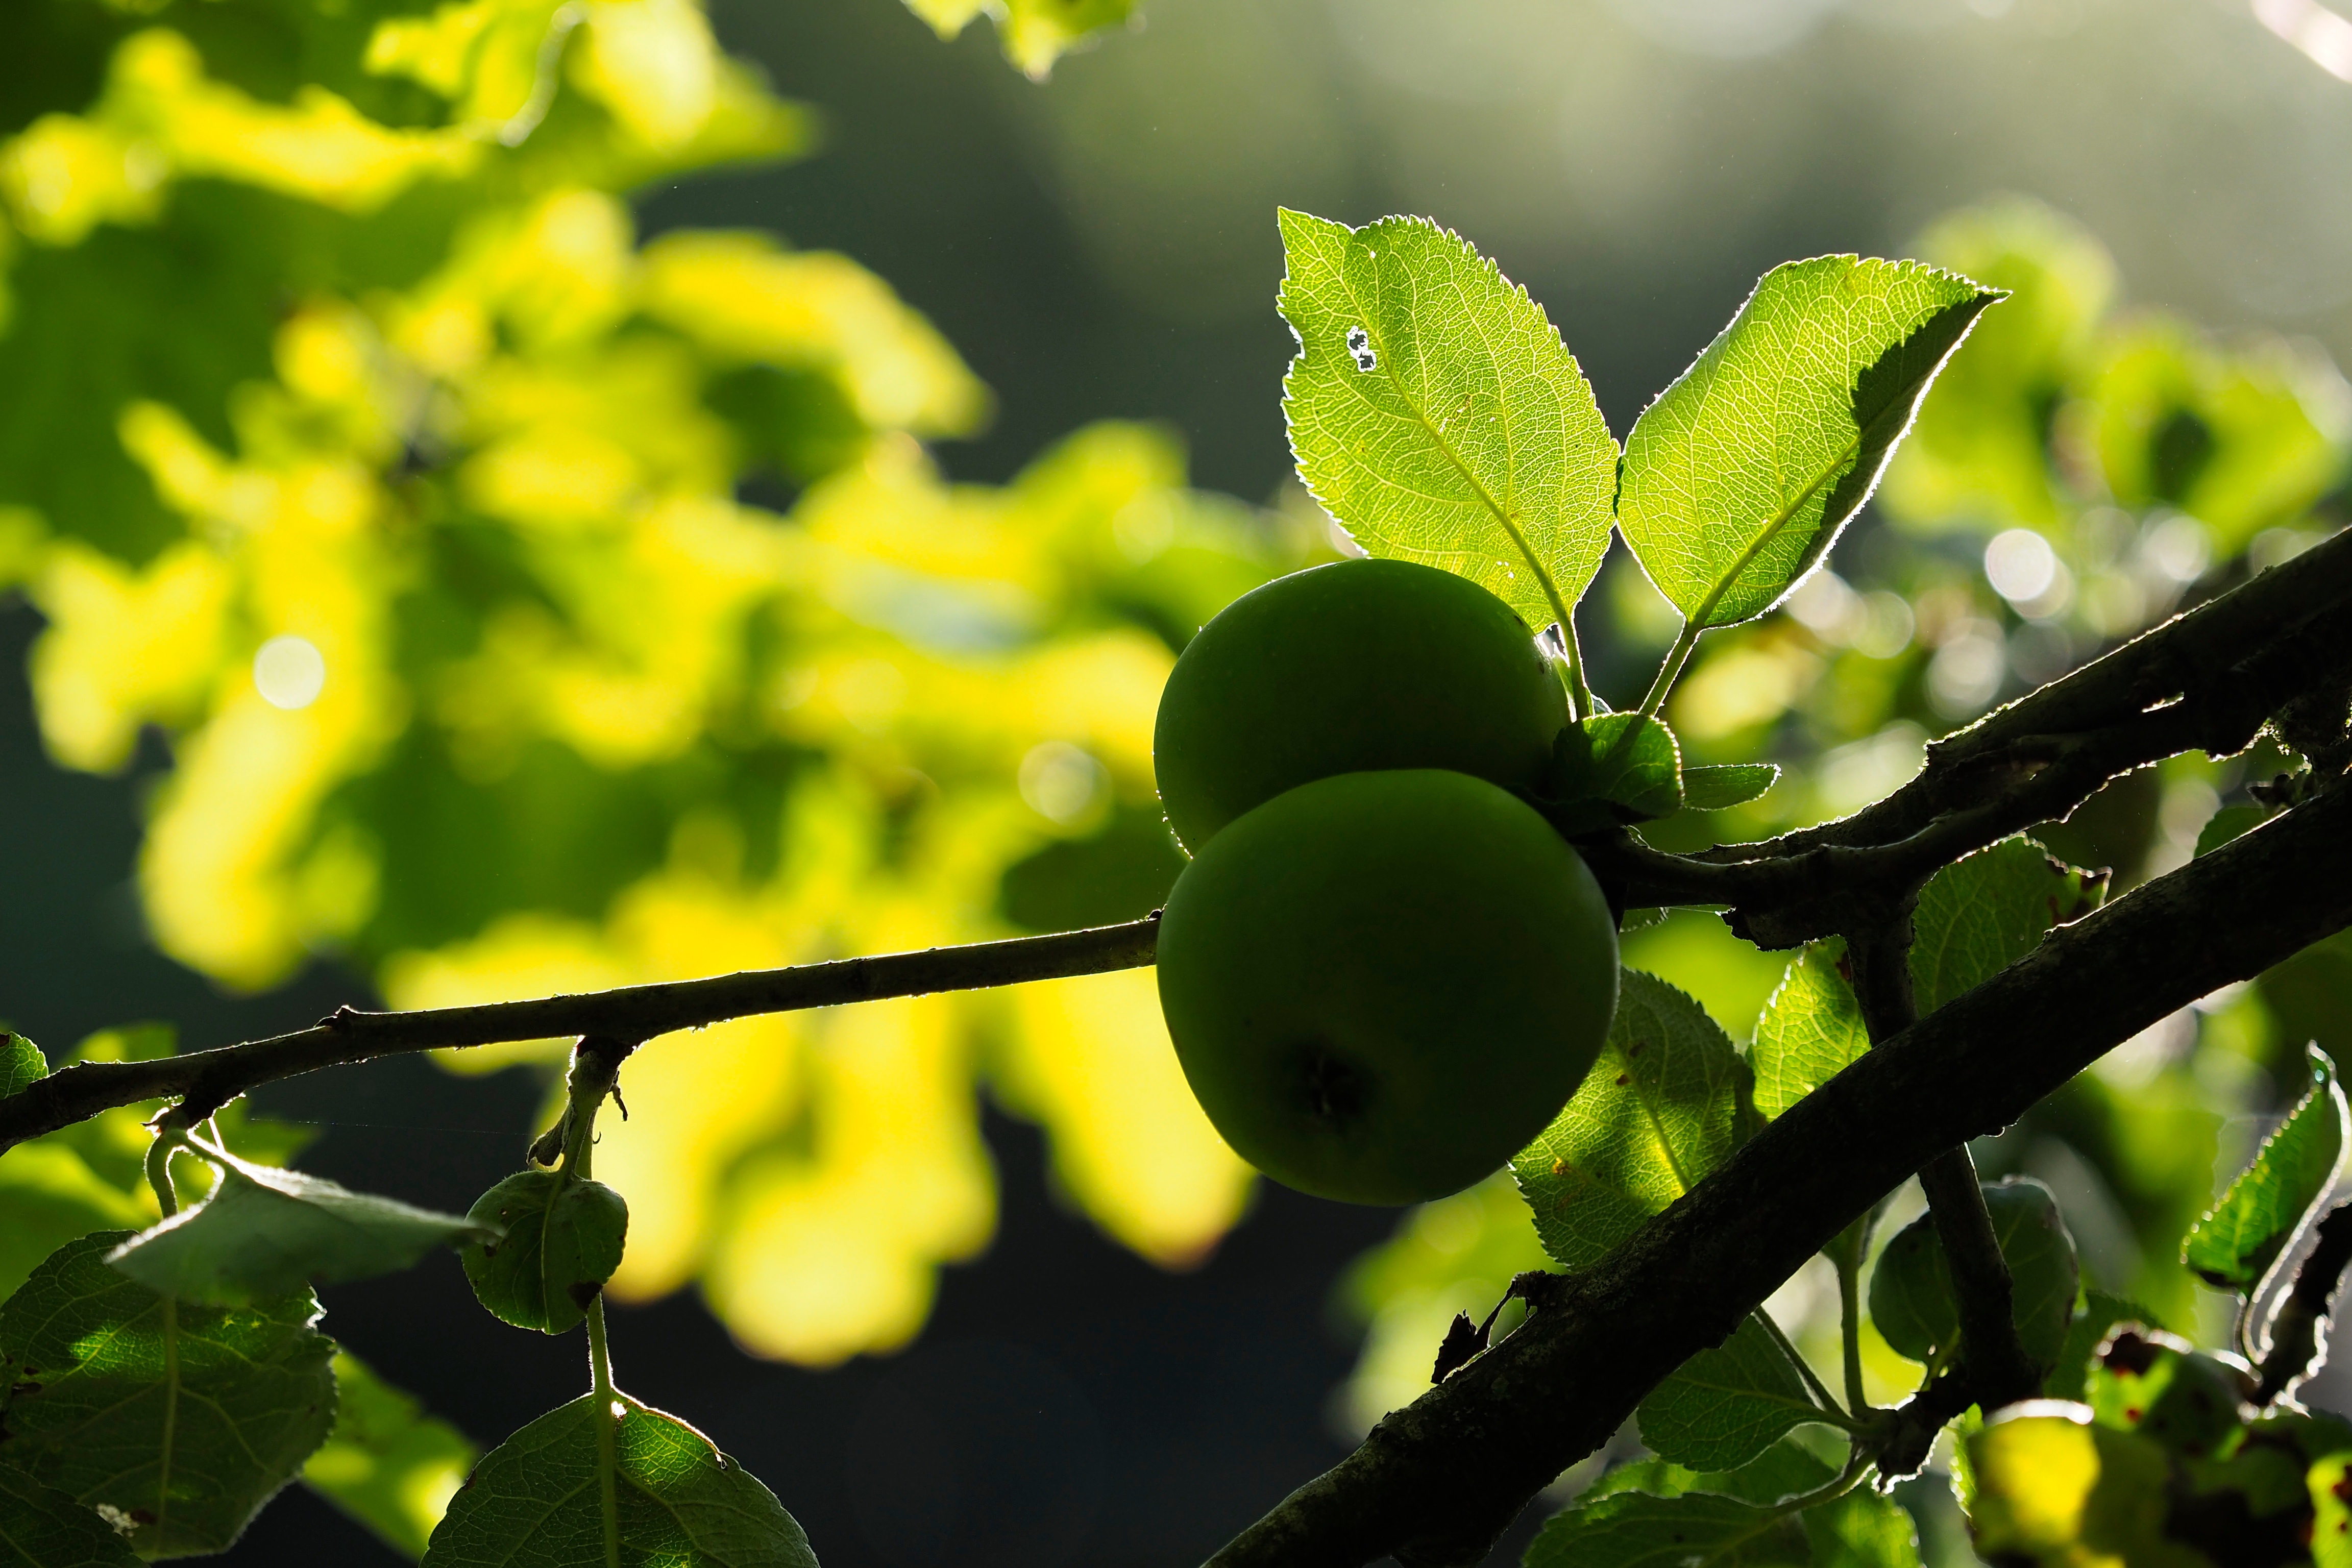
tree, nature, branch, blossom, plant, fruit, sunlight, leaf, flower, food, green, produce, botany, yellow, flora, close up, shrub, macro photography, flowering plant, woody plant, land plant